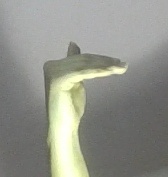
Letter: khaa